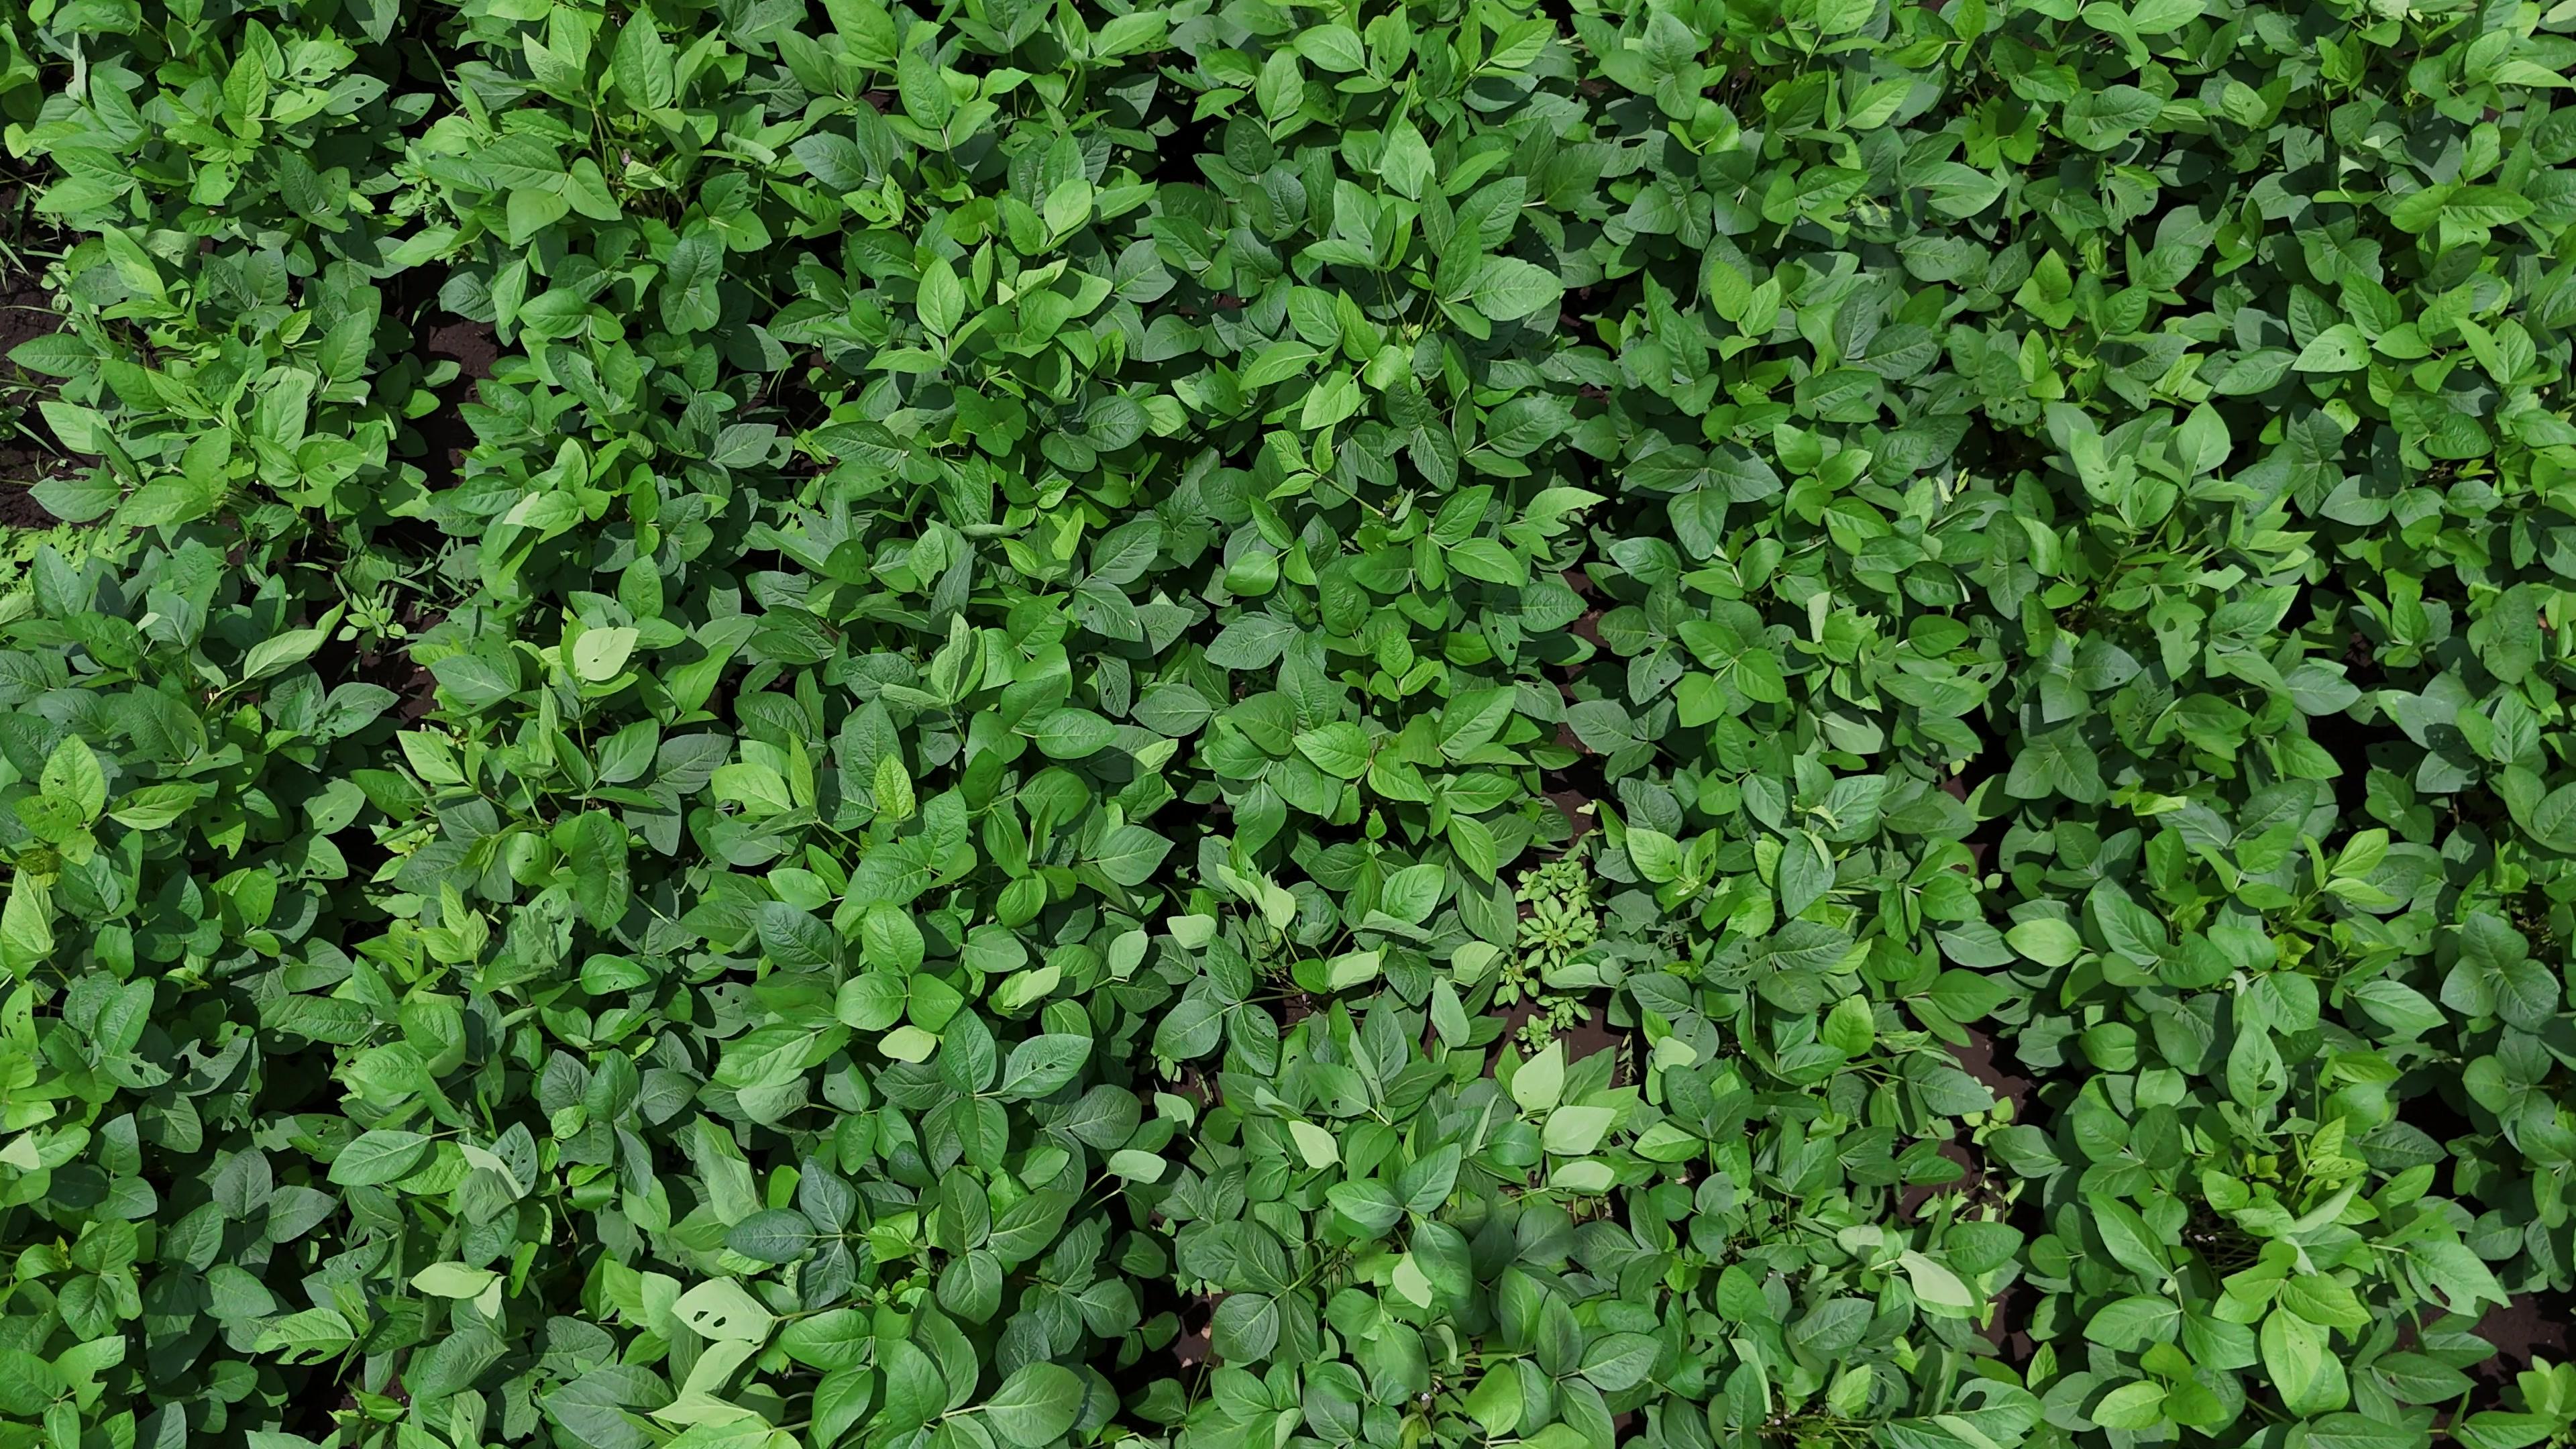
Label: Healthy